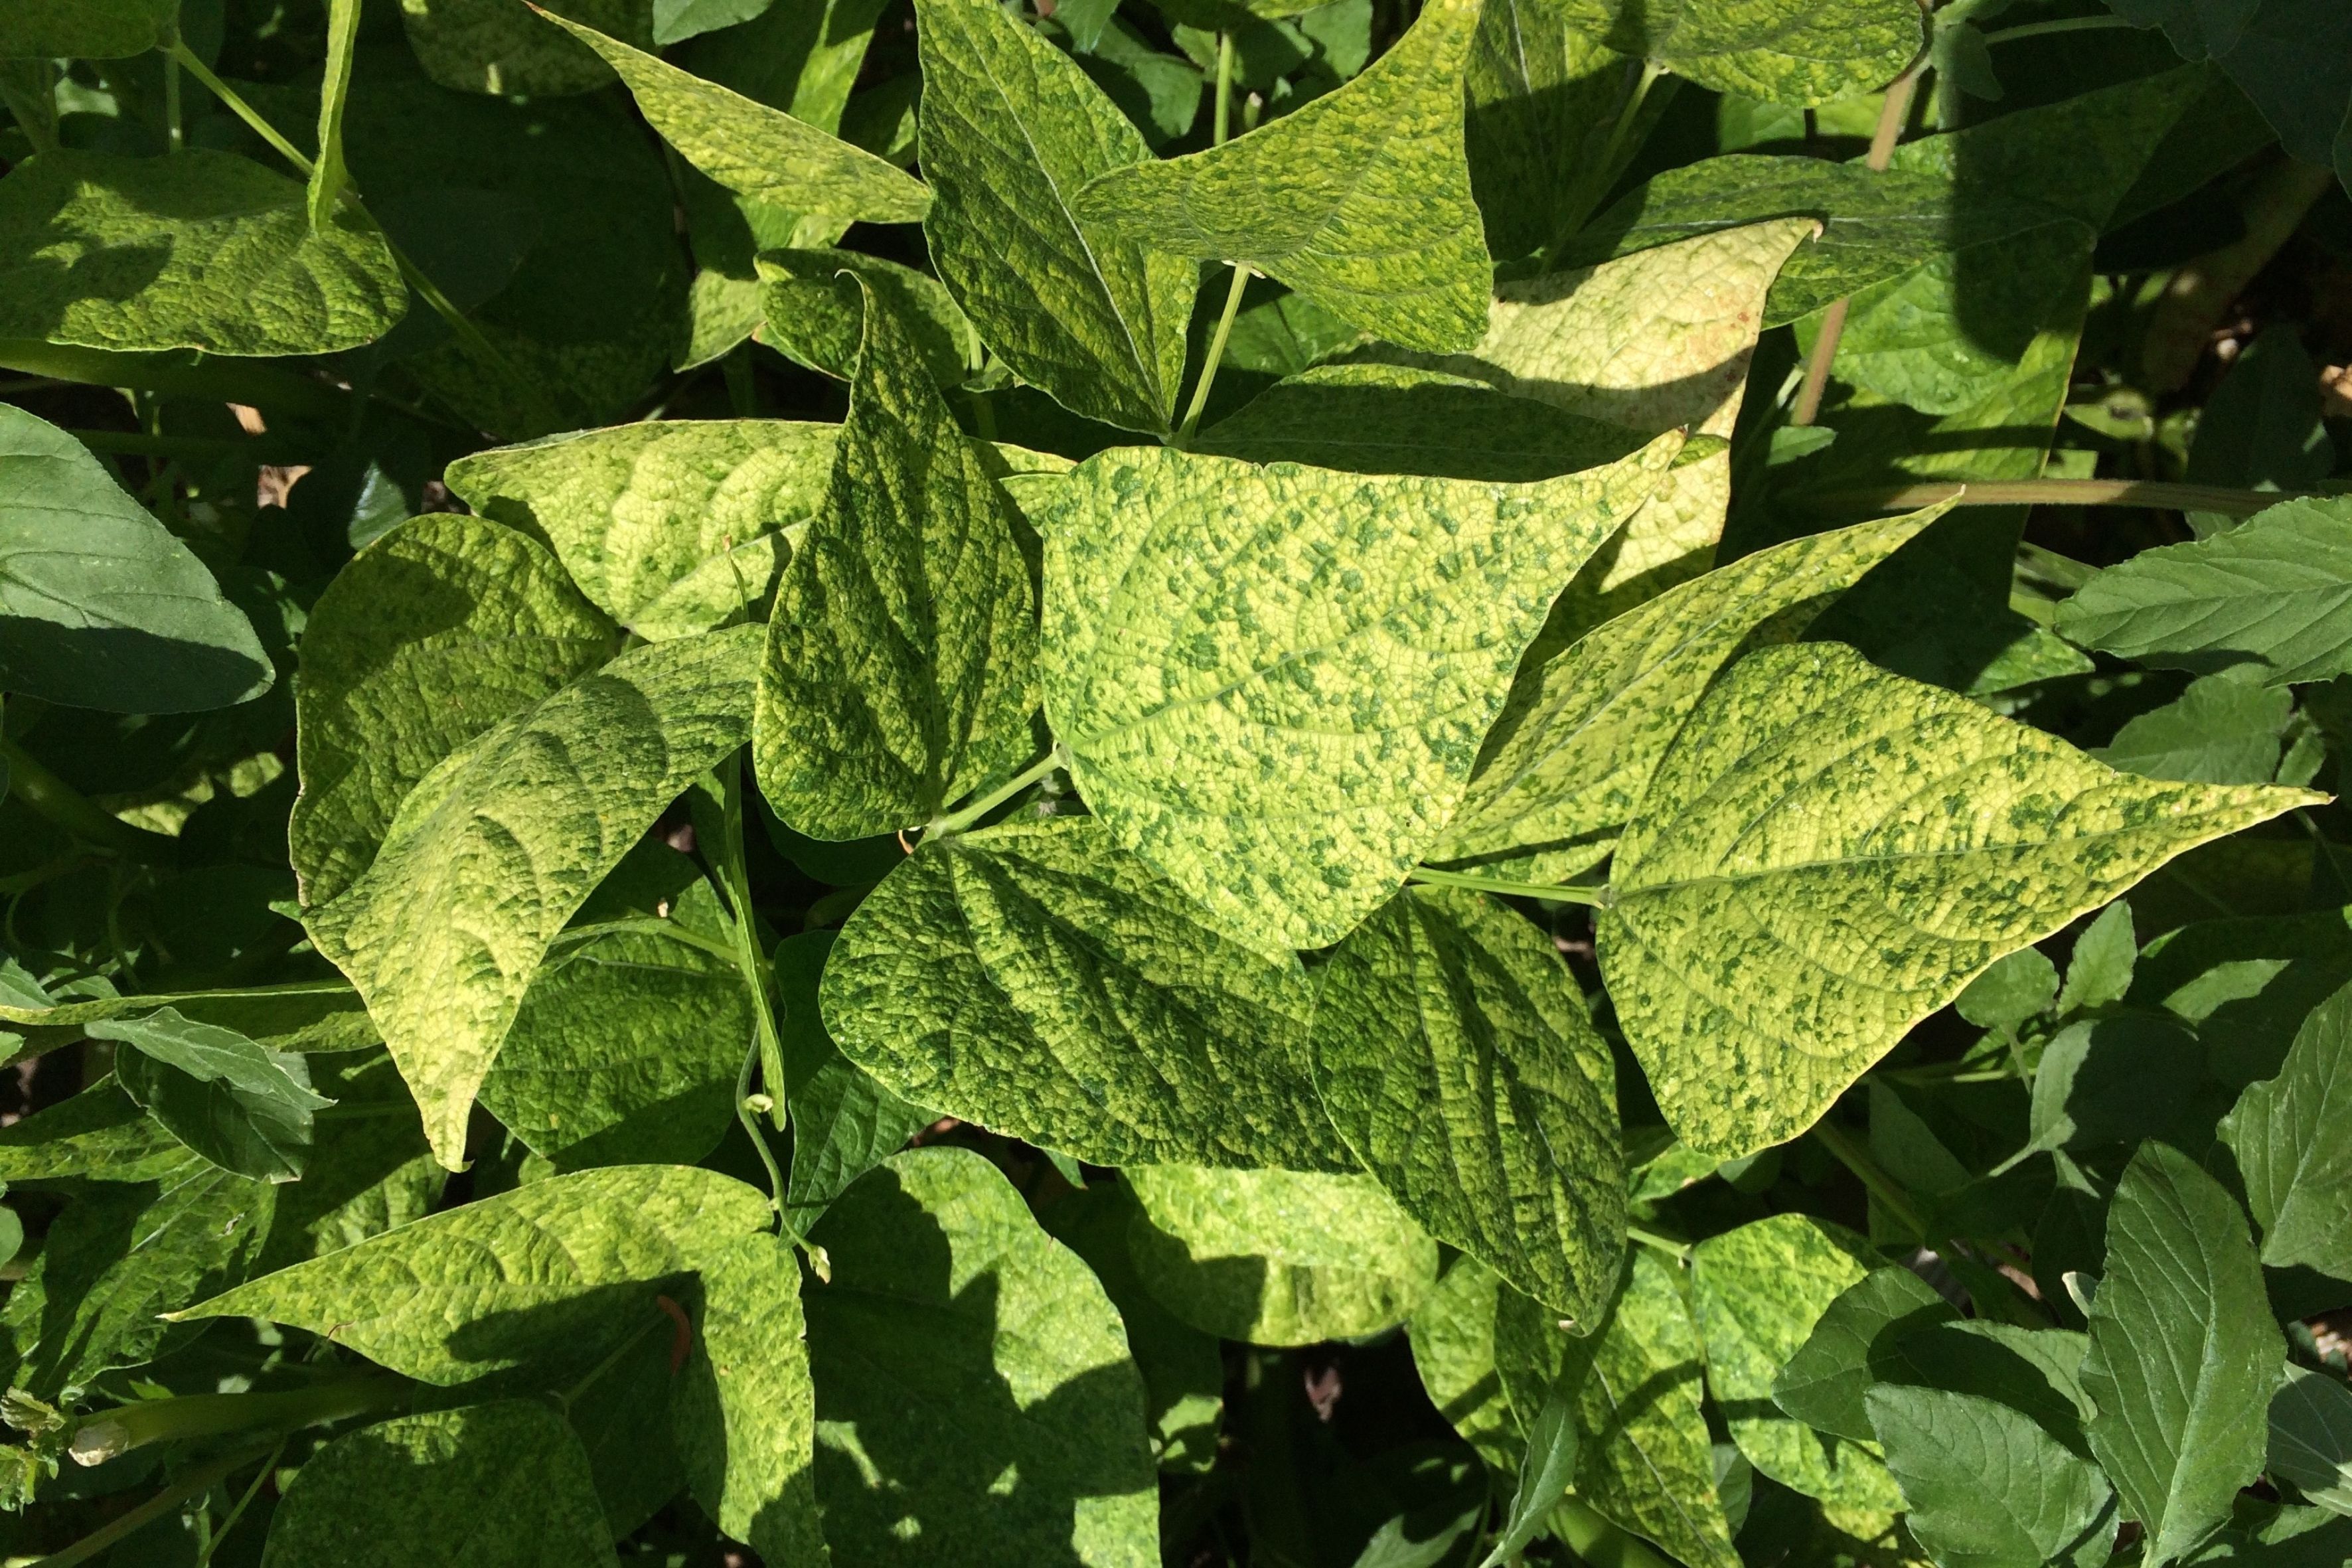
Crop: unknown
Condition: bean_bean_mosaic_virus